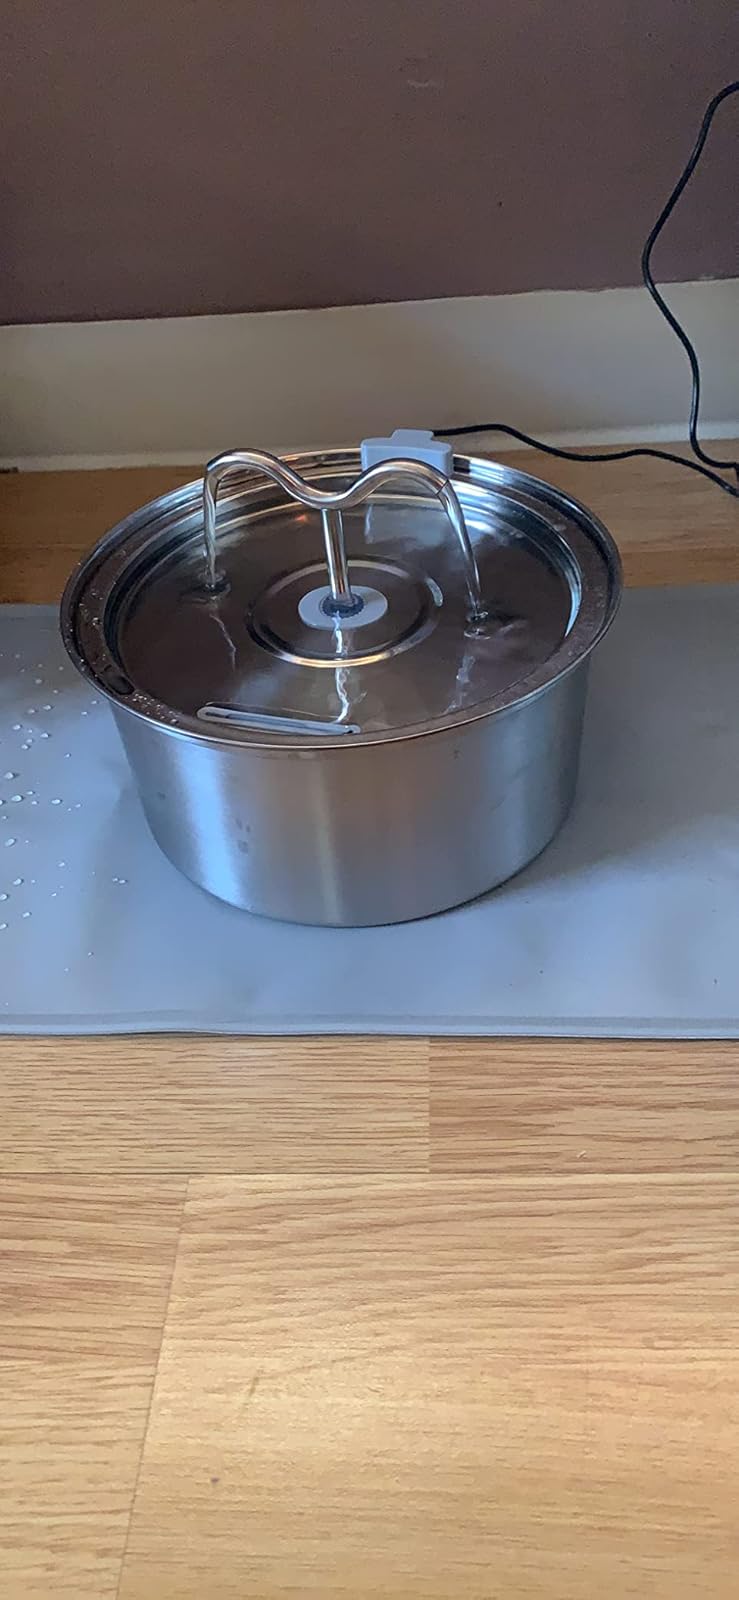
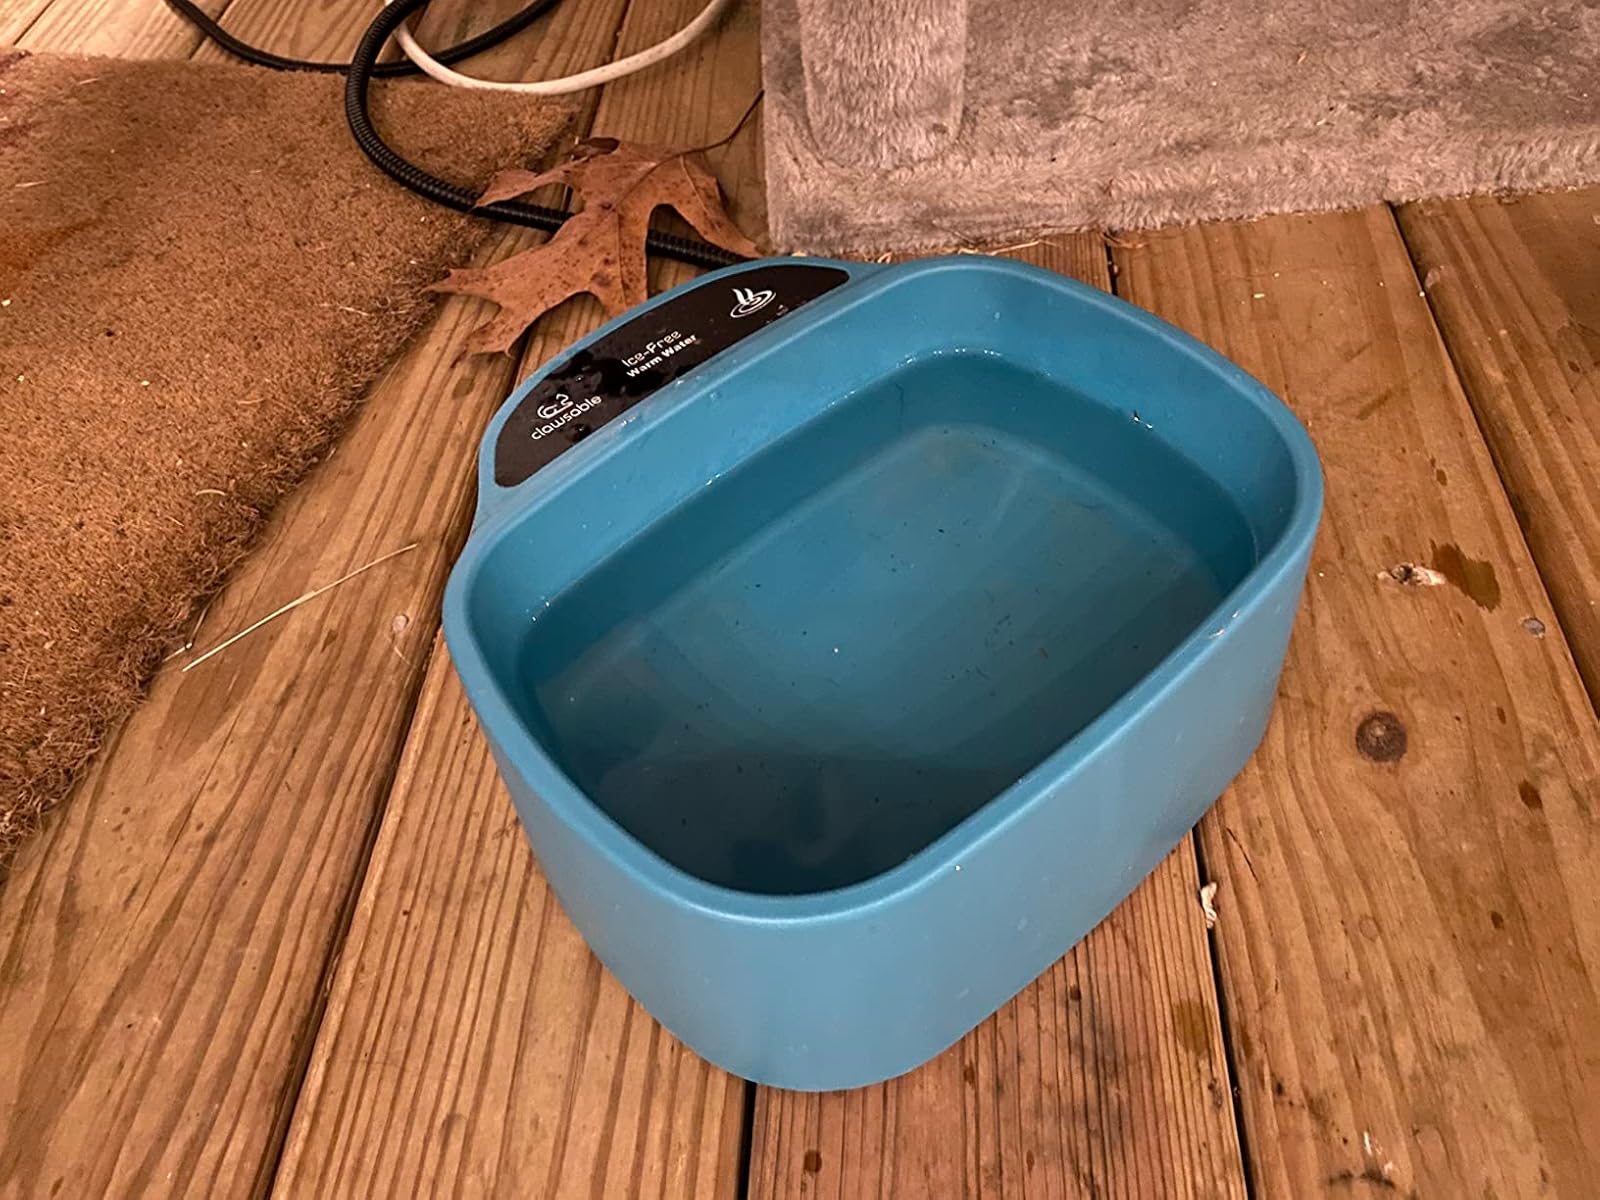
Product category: items_bowl
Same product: no